History of Houston

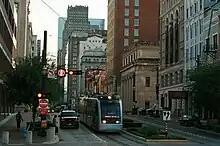
Houston light rail train traveling north, approaching the Main Street viaduct

In 1981, Kathryn J. Whitmire became the city's first female mayor, holding that position for 10 years; after she left office, term limits were enacted to prevent future mayors from serving for more than 6 years. Several new construction projects, including The Park Shopping Mall, the Allied Bank Tower, the Gulf Tower and several other buildings were being carried out in downtown. The Transco Tower, the tallest building in the world outside of a central business district, was completed in 1983. METRO wanted to build a rail system connecting the city with the suburbs, but the plan was rejected by voters on June 11, 1983. Voters did, however, approve plans for the George R. Brown Convention Center. In August 1983, the University of Houston changed its name to "University of Houston–University Park" in order to separate its identity from other universities in the University of Houston System; however, the name was reverted to University of Houston in 1991. On August 18, 1983, Hurricane Alicia struck Galveston and Houston, causing $2 billion in damage.